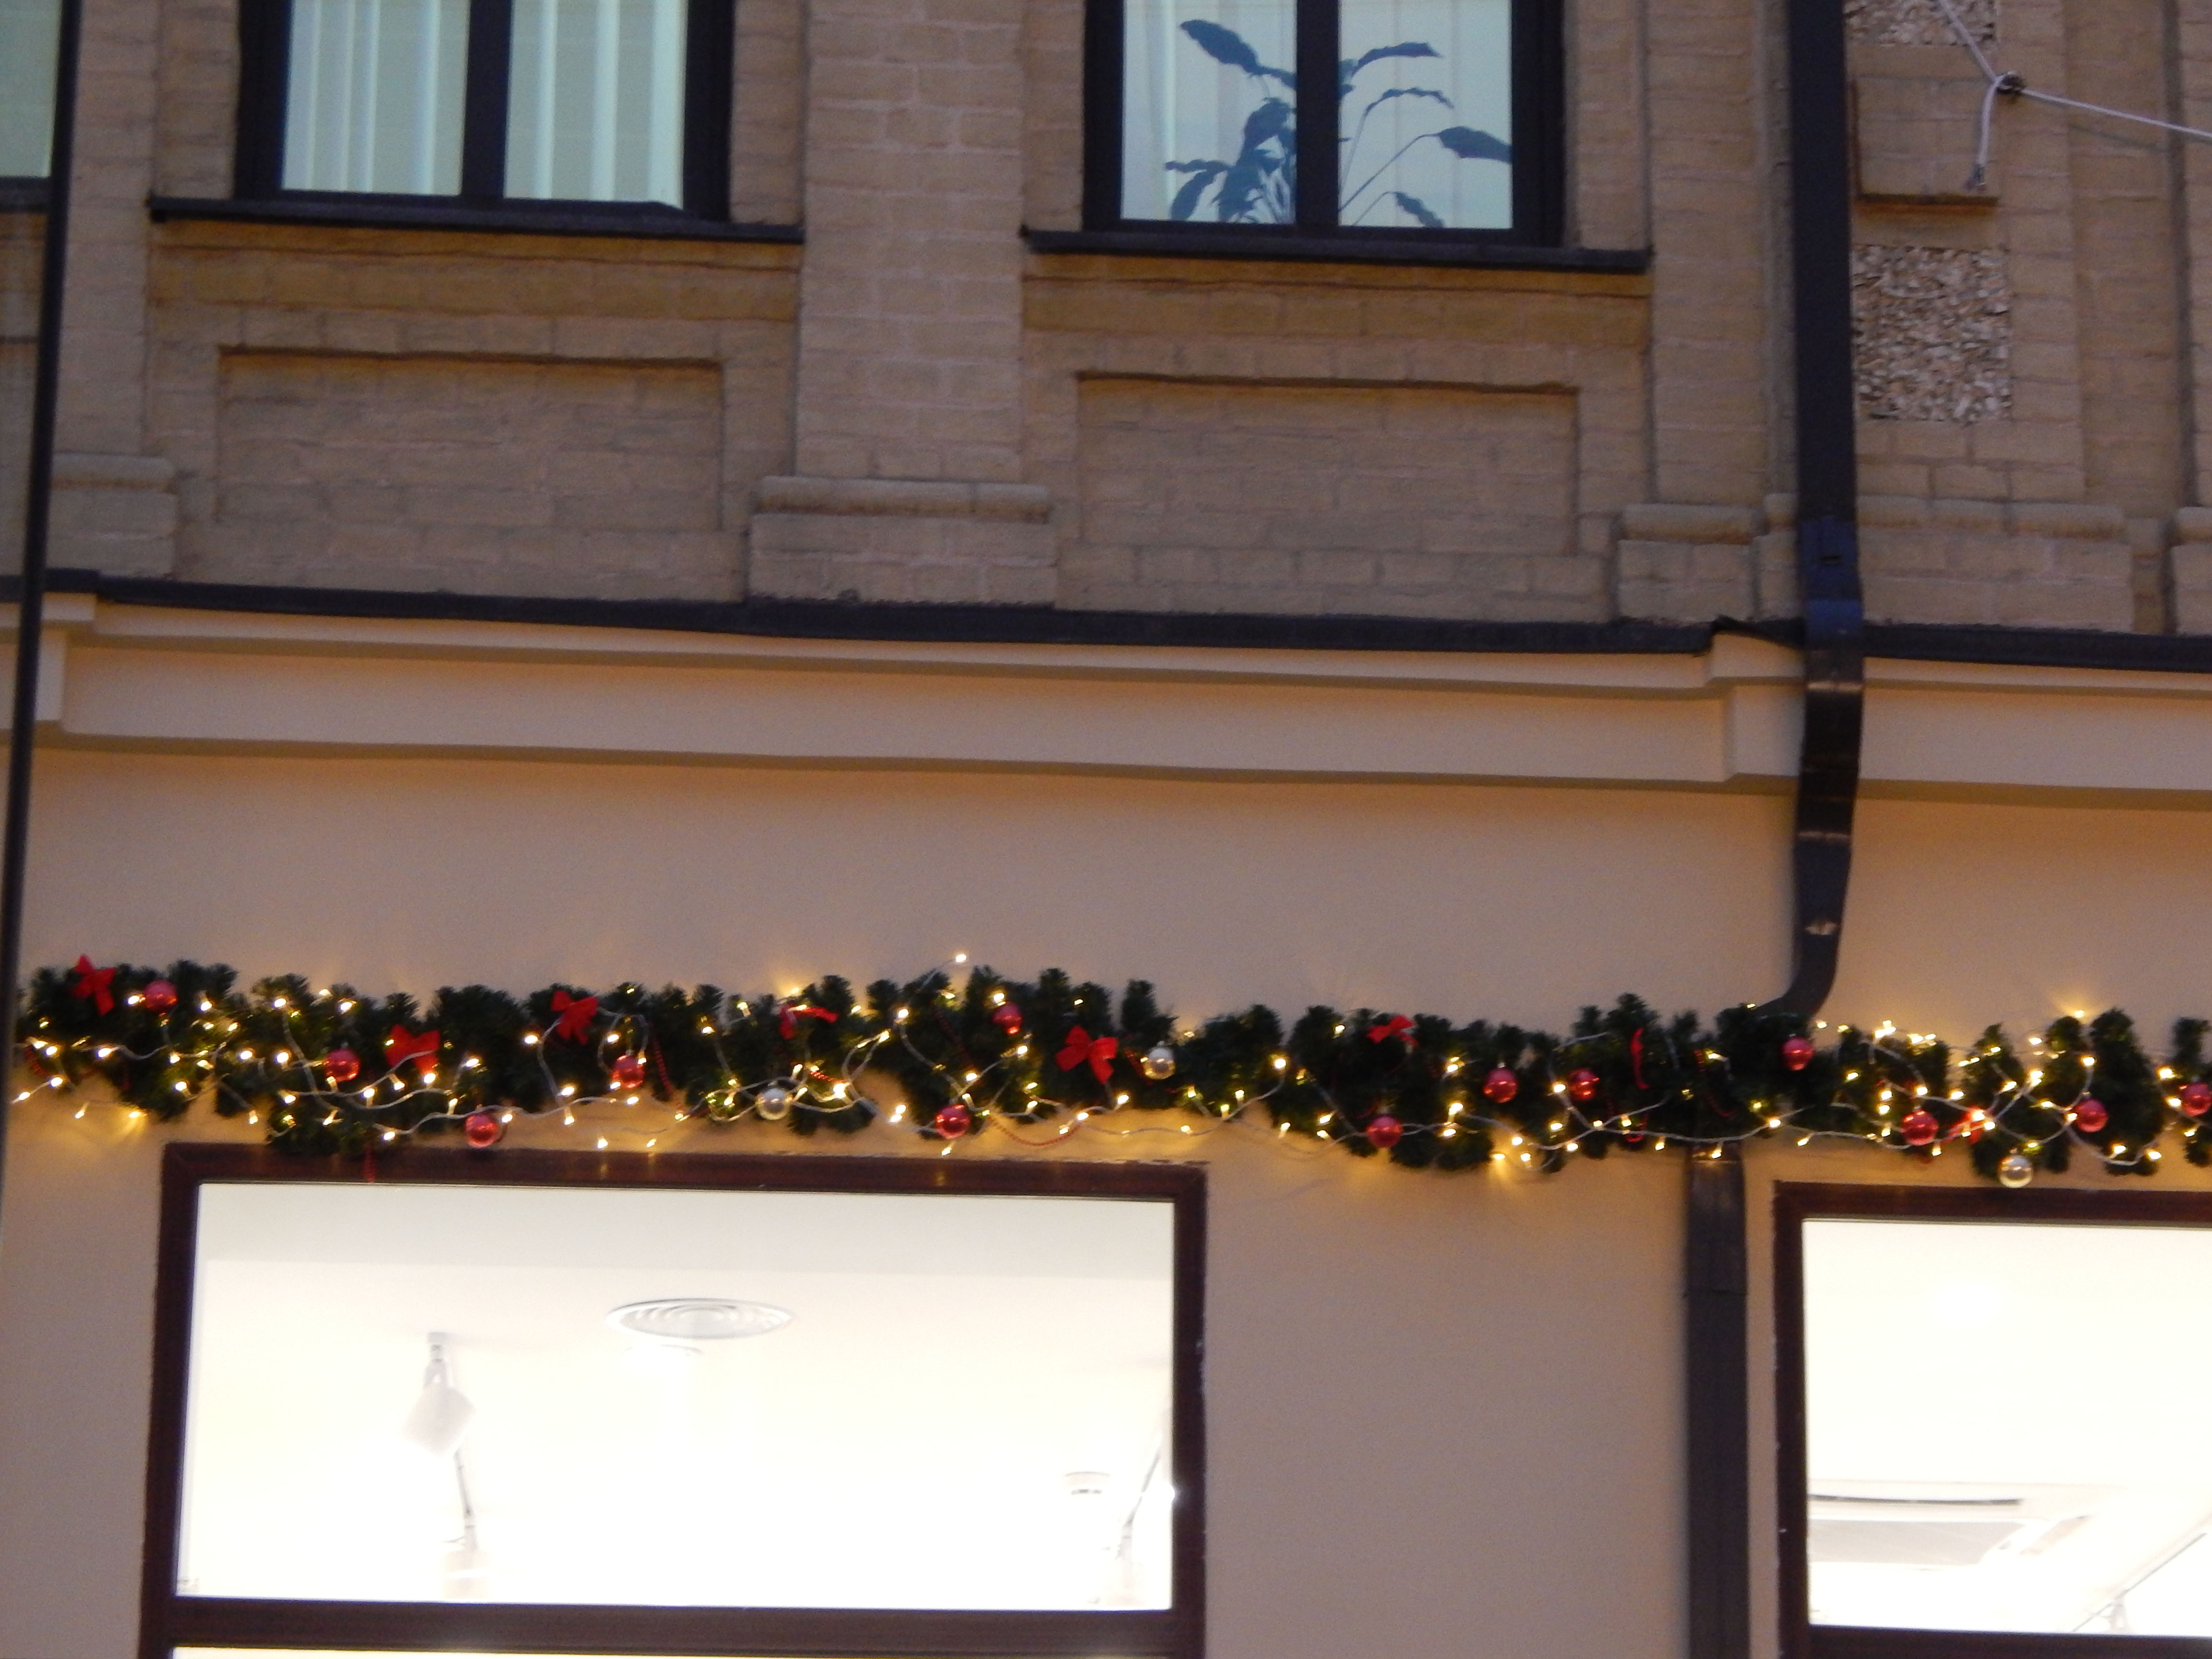
background, celebrate, celebration, champagne, christmas, decor, decoration, design, dinner, eve, garland, glass, happy, holiday, light, luxury, new, party, symbol, table, wine, winter, year, years, christmas decoration, tree, event, interior design, window